Amiga CD32

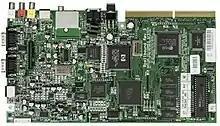
Amiga CD32 Mainboard

"Computer Gaming World" magazine in January 1994 stated that ""in spite" of Commodore's earlier efforts to disguise the fact—the Amiga is a great gaming platform", but wondered if the company could successfully market the console in the US; "The CDTV fiasco certainly isn't reassuring. Will there be enough U.S. developers to make the investment worthwhile?"